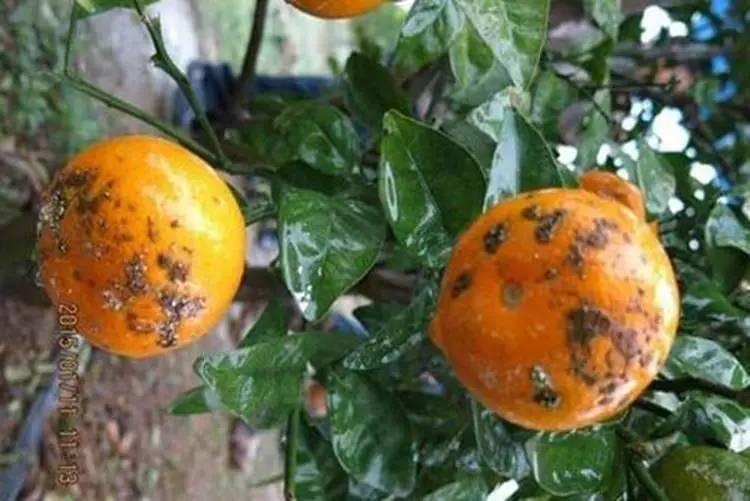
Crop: unknown
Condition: citrus_citrus_canker